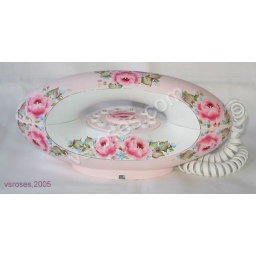
hp roses genie telephone by vsroses